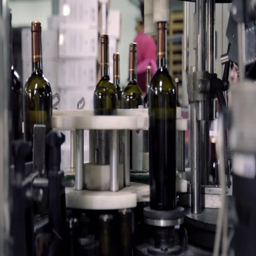
wine bottles in a production line